Tim Dodd

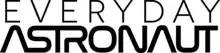
The logo of "Everyday Astronaut"

Timothy Justin Dodd (born February 27, 1985), also known as Everyday Astronaut, is an American science communicator, YouTube content creator, photographer, and musician. After becoming popular with his space-themed photo series, Dodd was hired by the website Spaceflight Now to photograph SpaceX's CRS-3 cargo mission to the International Space Station on April 18, 2014, NASA's Orion Test Flight EFT-1 on December 5, 2014, the United States Air Force's GPS 2F-9 launch, and NASA's OA-6 Mission on March 23, 2016.